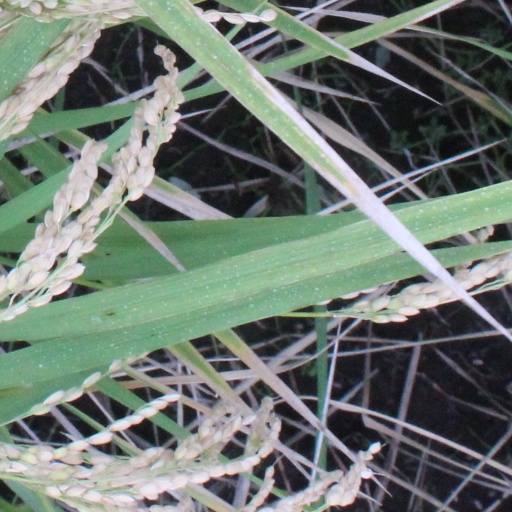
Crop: rice